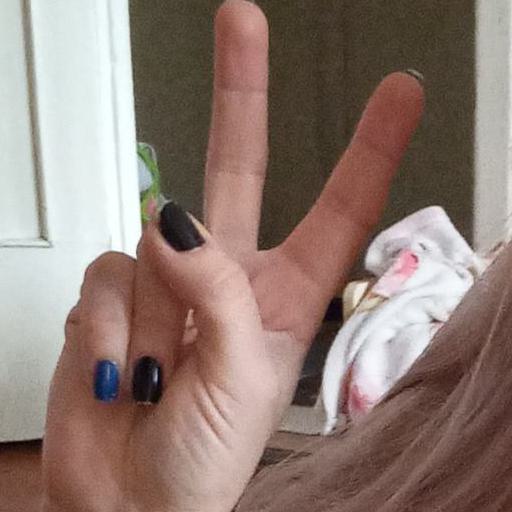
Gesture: peace